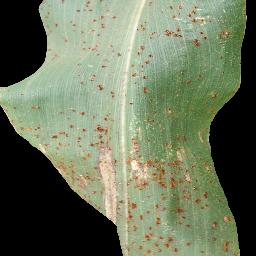
Label: Corn_(Maize)___Common_Rust